Mary Todd Lincoln

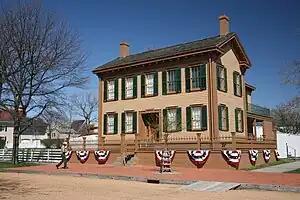
The Lincoln Home at Eighth and Jackson Streets in Springfield, Illinois, where Abraham and Mary Todd Lincoln resided from 1844 until they left for the White House in 1861

While Lincoln pursued his increasingly successful career as a Springfield lawyer, Mary supervised their growing household. Their house, where they resided from 1844 until 1861, still stands in Springfield, and has been designated the Lincoln Home National Historic Site. During Lincoln's years as an Illinois circuit lawyer, Mary was often left alone for months at a time to raise their children and run the household. Mary supported her husband socially and politically, not least when Lincoln was elected president in 1860.